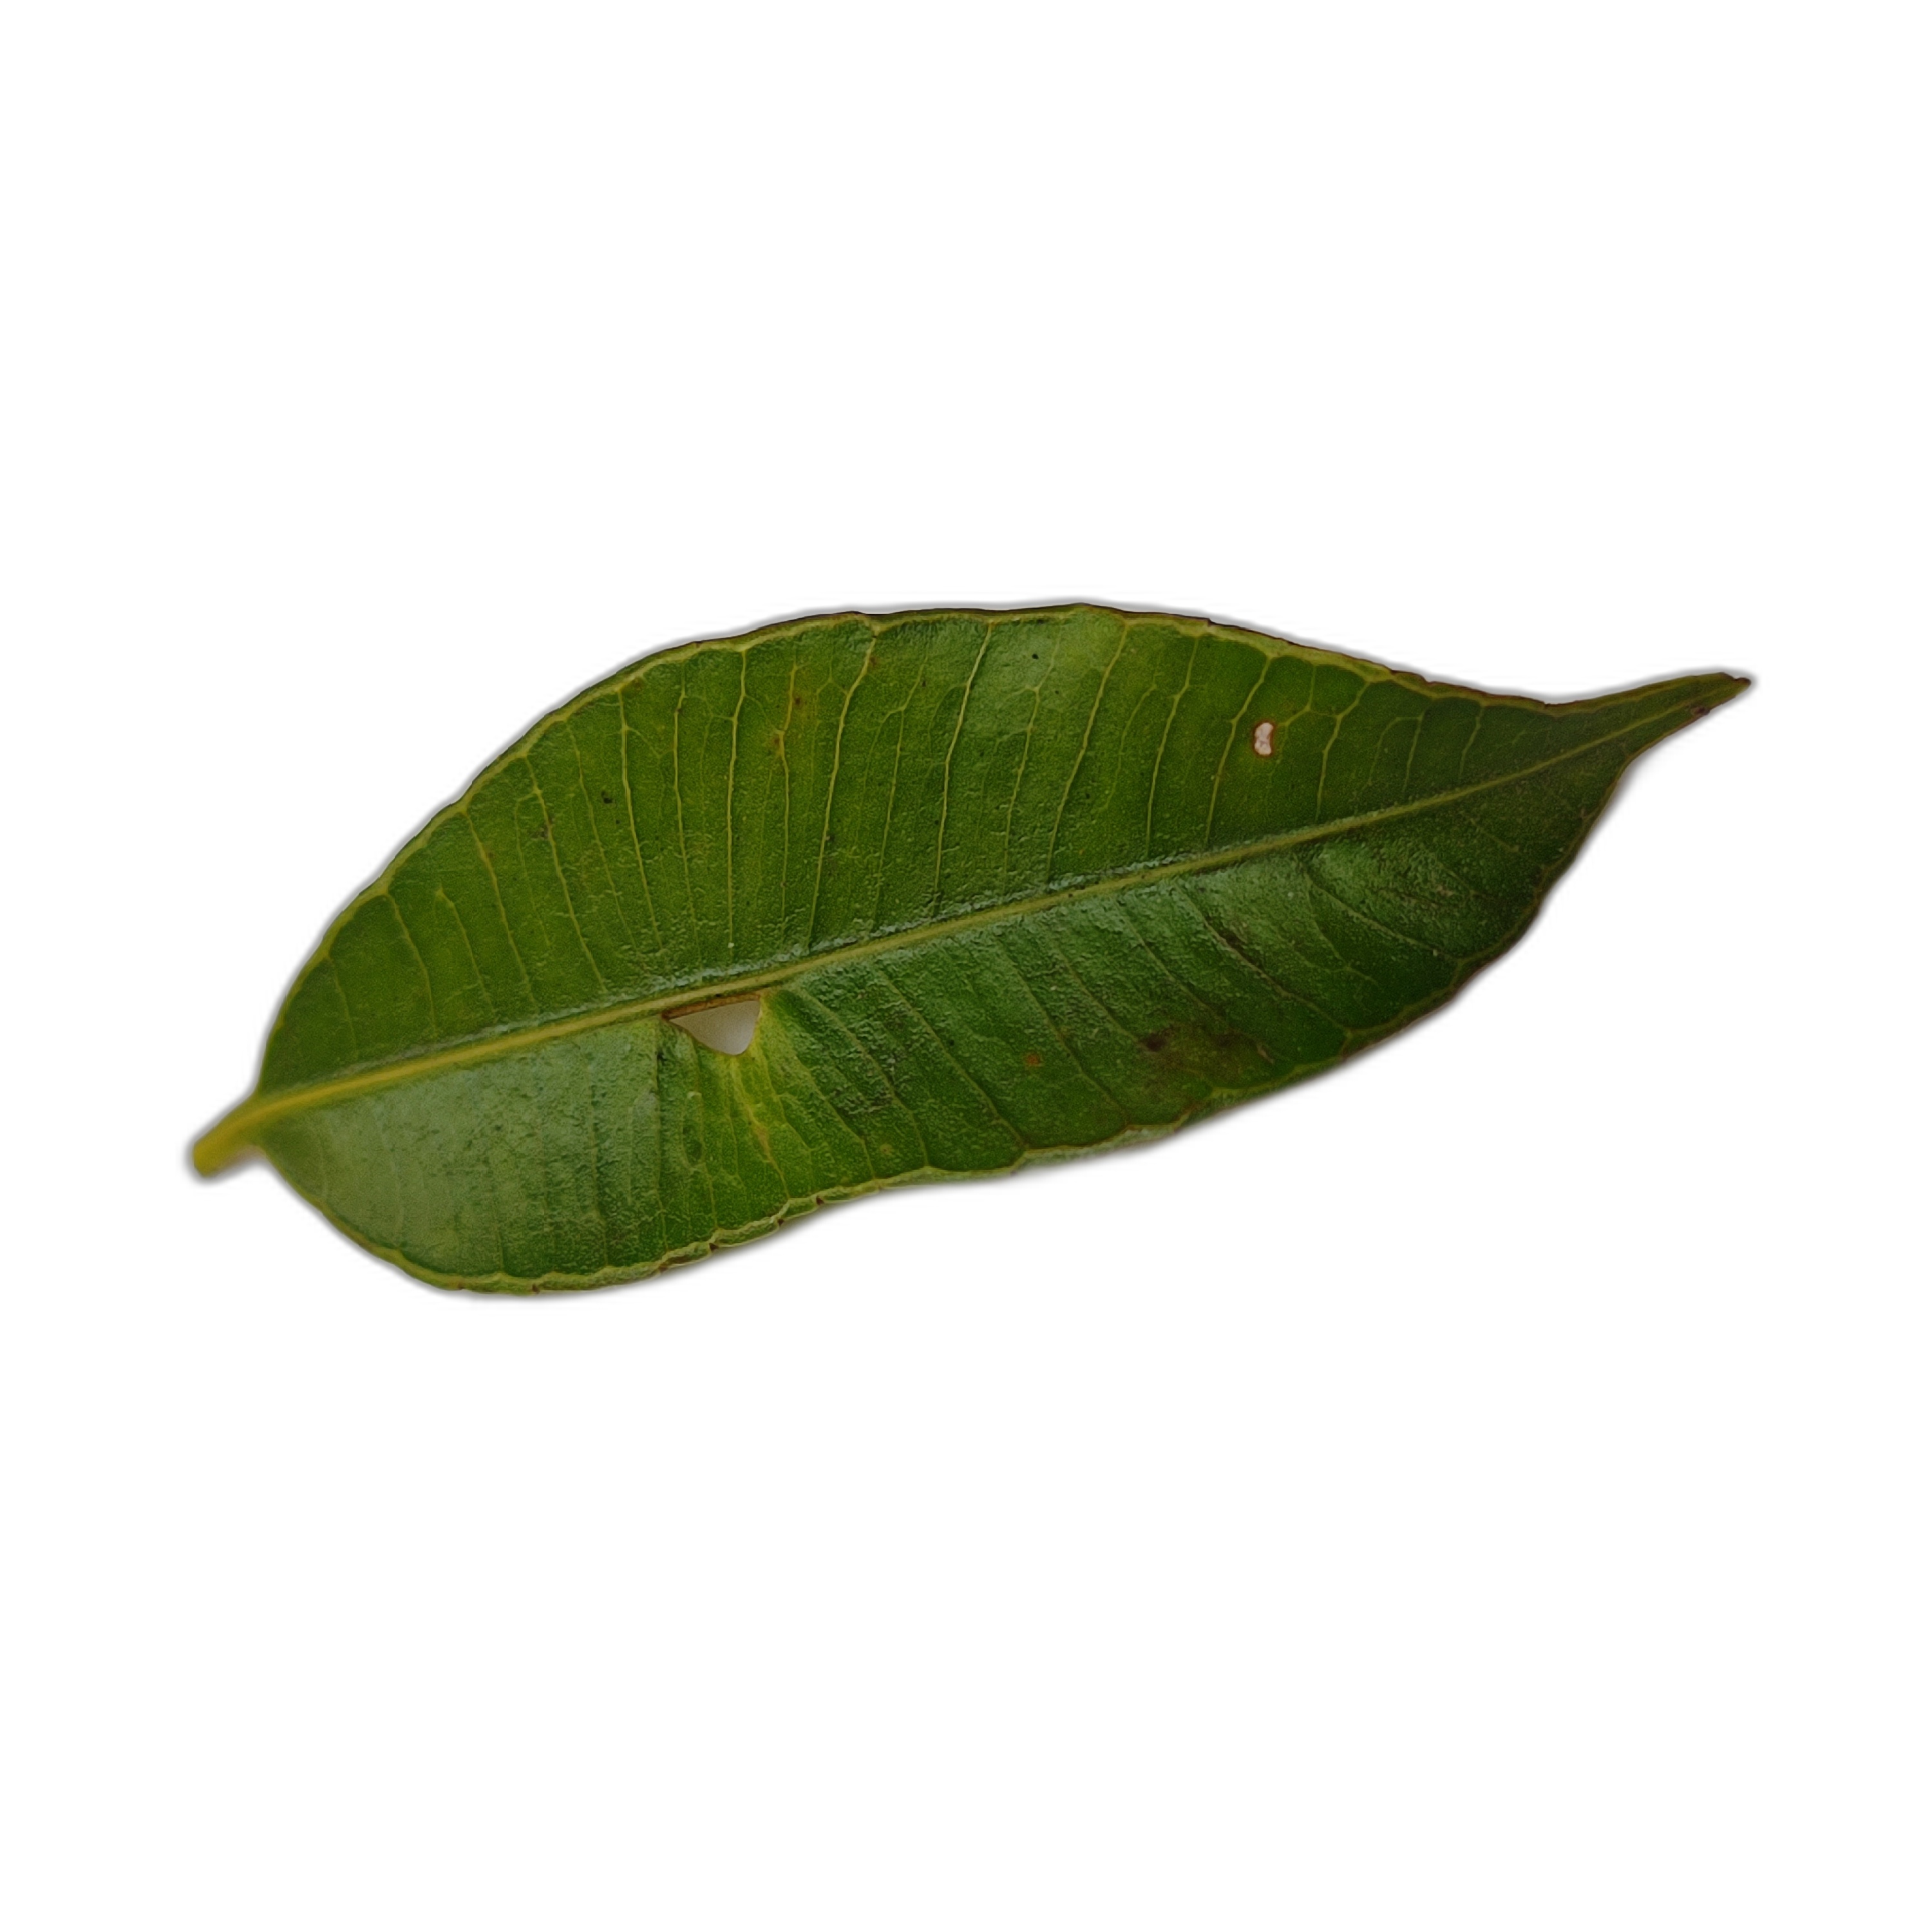
Label: healthy